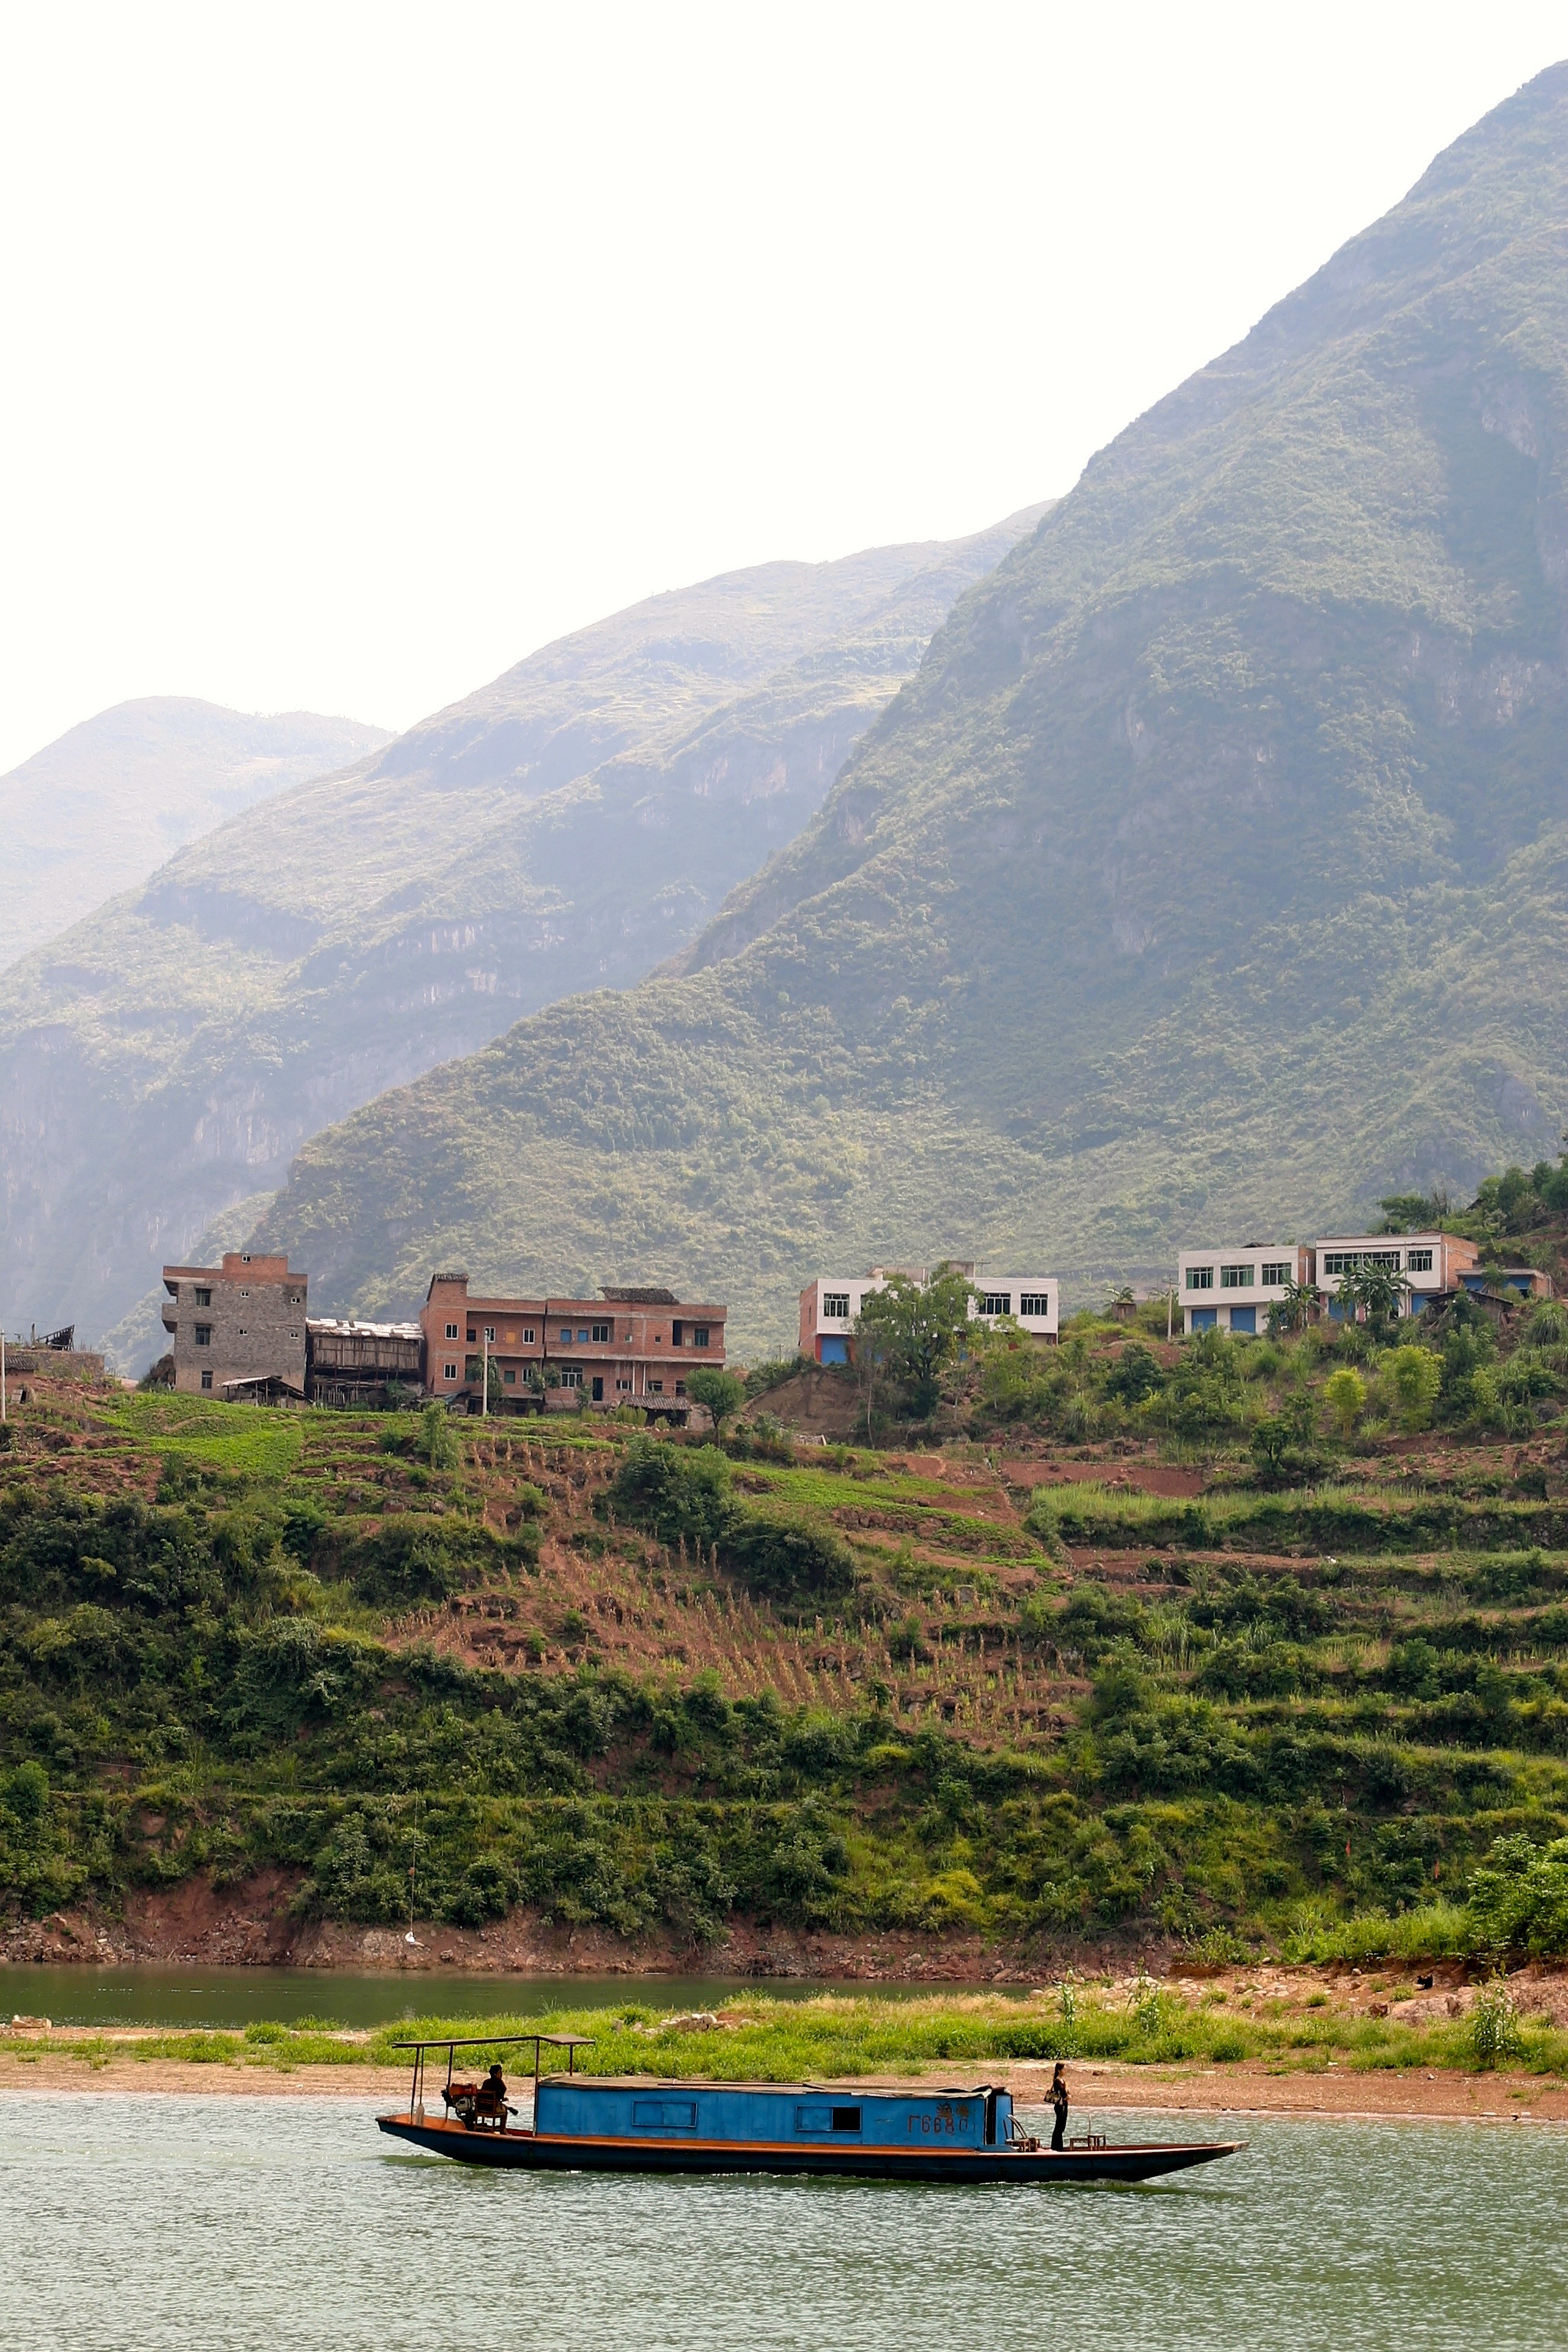
sea, coast, mountain, boat, lake, river, boot, vehicle, bay, fjord, gorge, canyon, reservoir, waterway, body of water, mountains, china, loch, landform, geographical feature